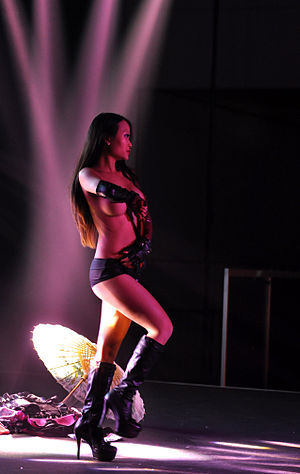
Venus-messe
Liveshow, Venus 2014
Venus-messen i Berlin er verdens største årlige erotikmesse og fejrede i oktober 2006 sit tiårsjubilæum.